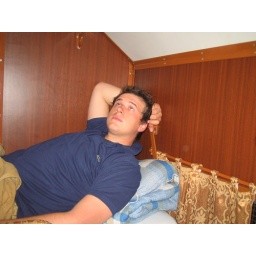
hot bed in night train